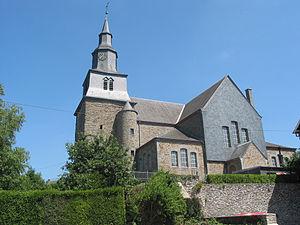
Gedinne (Belgique), l’église Notre-Dame de la Nativité (Tour romane - XIIe siècle).
Gedinne est une commune francophone de Belgique située en Région wallonne dans la province de Namur.